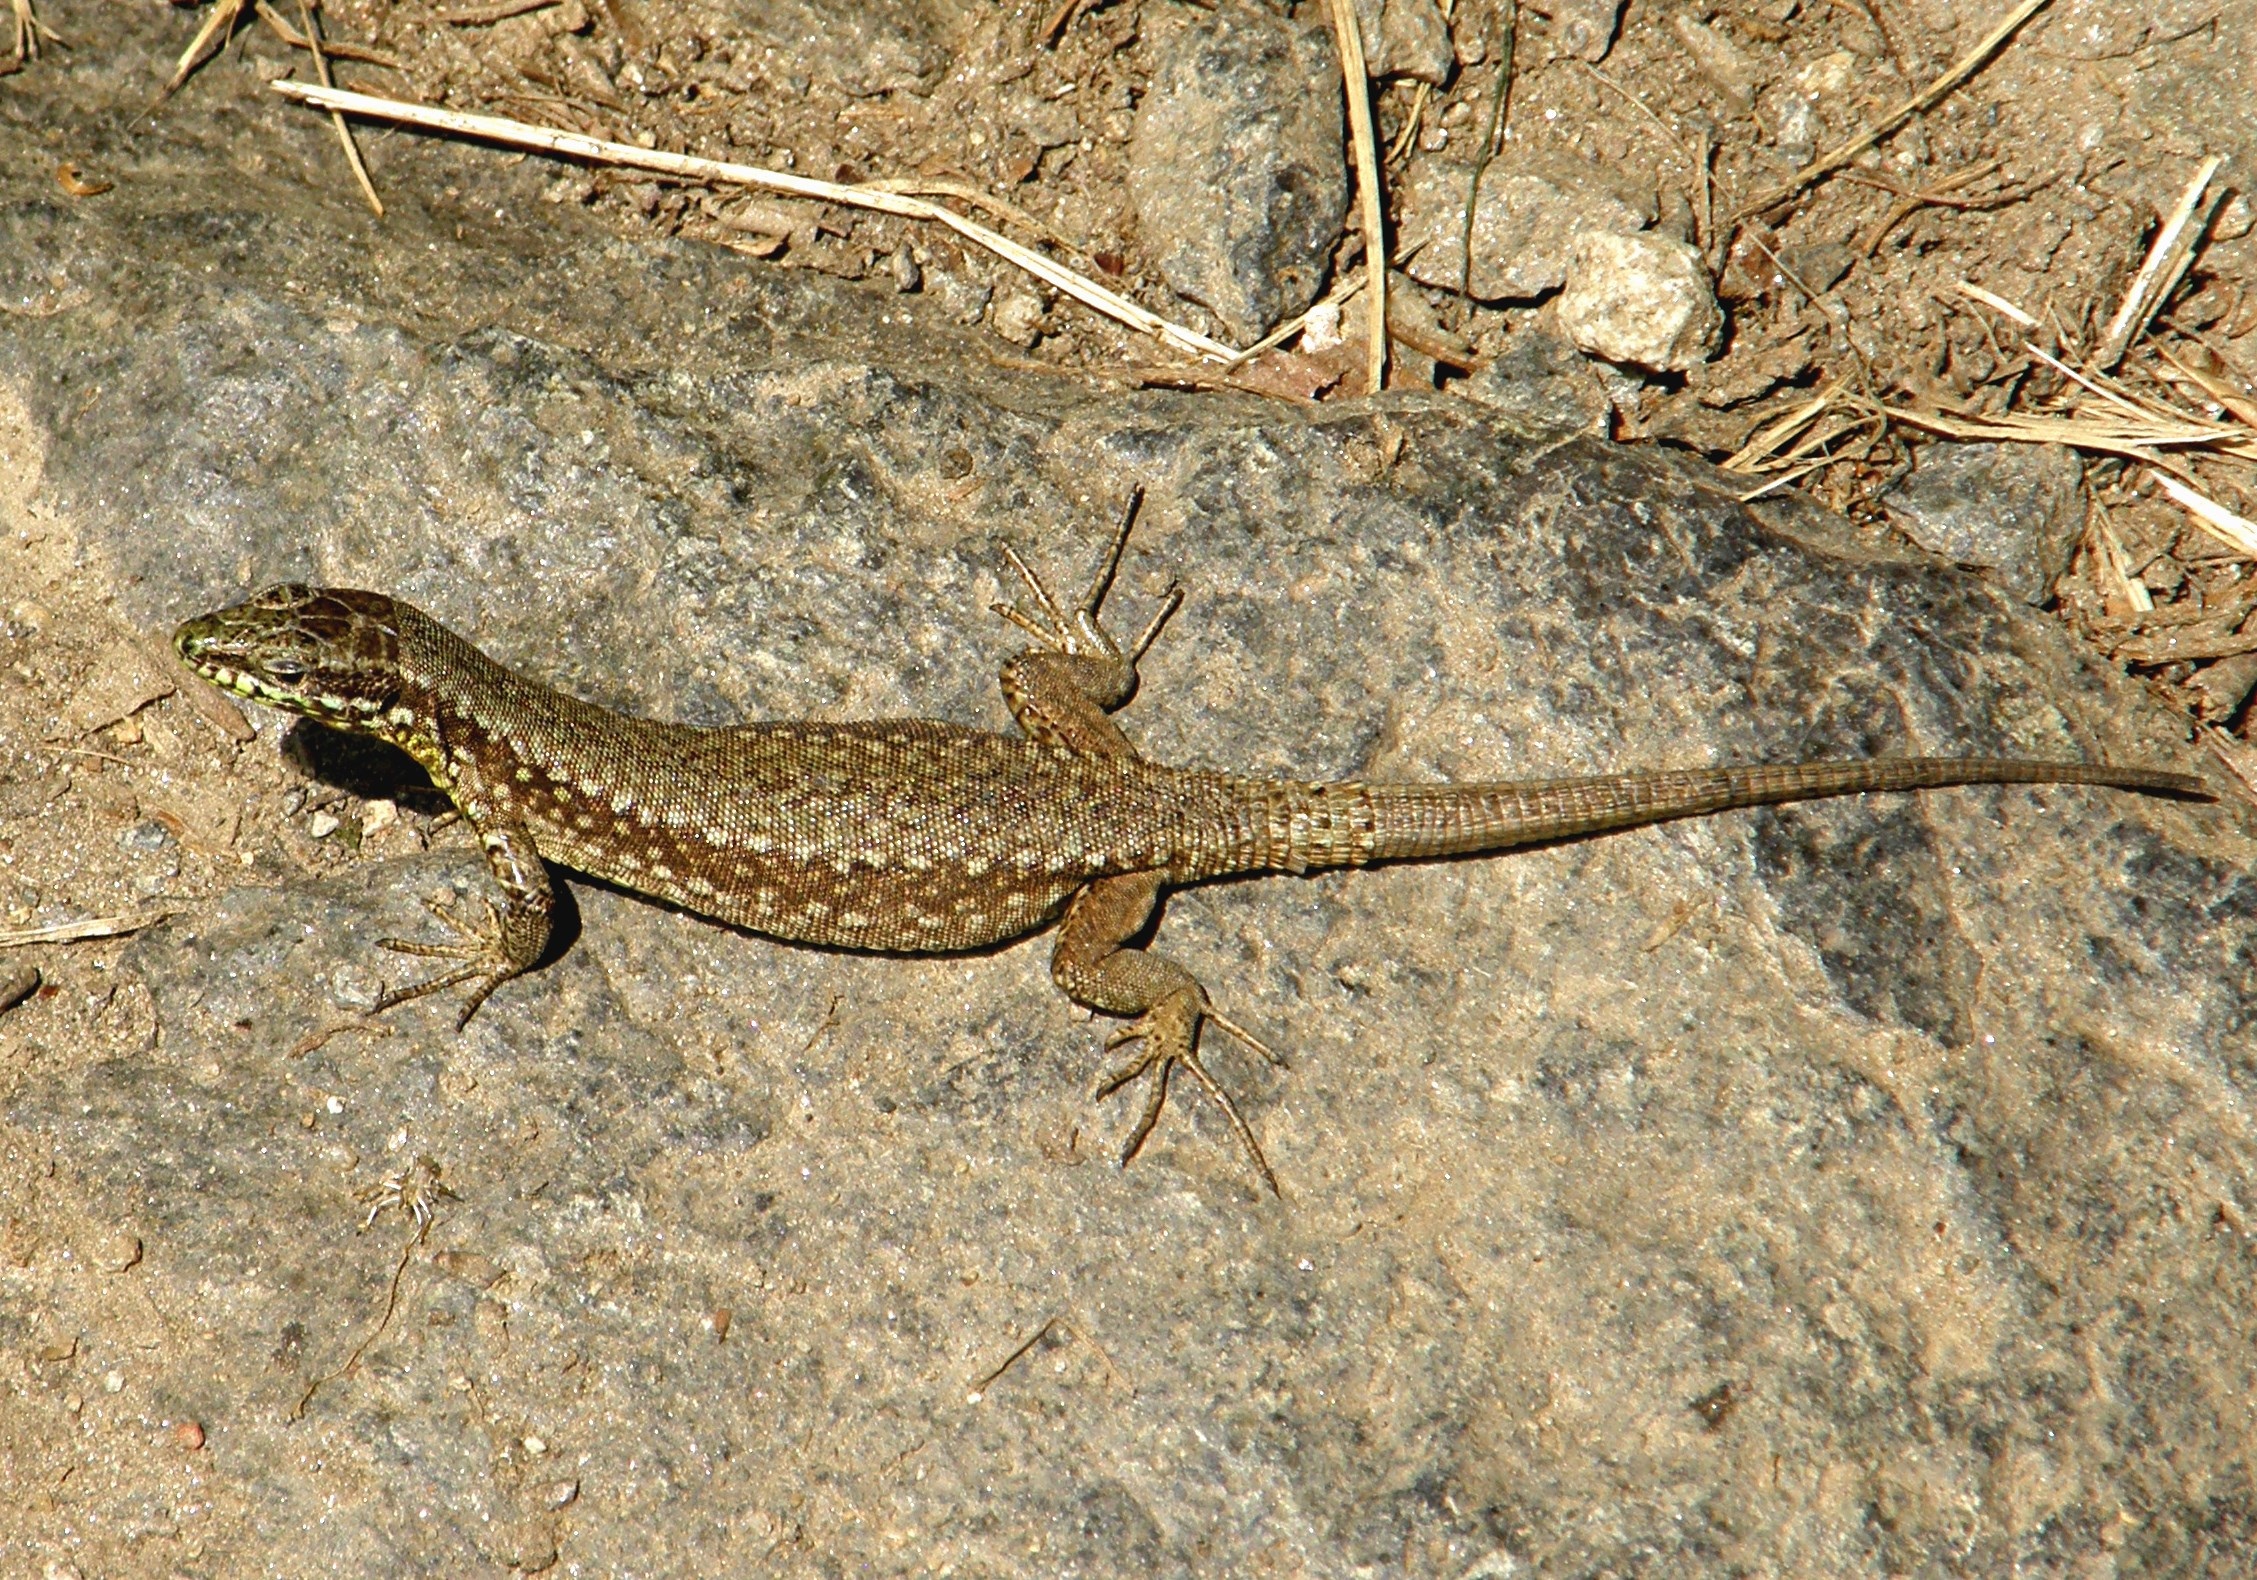
animal, wildlife, reptile, fauna, lizard, gecko, vertebrate, lacerta, agamidae, agama, scaled reptile, lacertidae, lissotriton